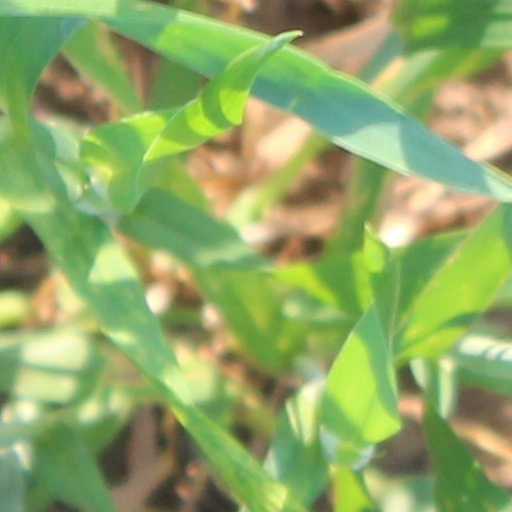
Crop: wheat